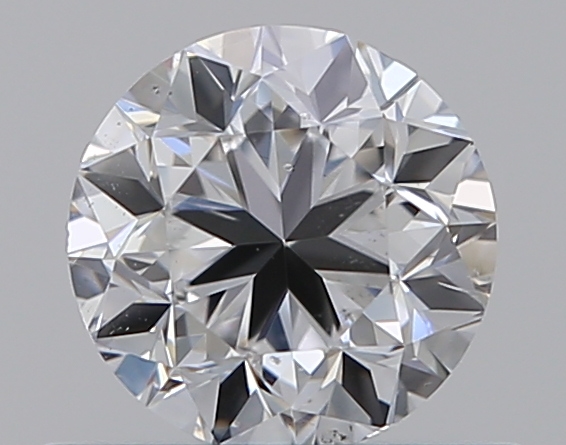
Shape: round
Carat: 0.5
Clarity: SI1
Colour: D
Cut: GD
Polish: VG
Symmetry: VG
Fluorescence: N
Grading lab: GIA
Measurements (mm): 4.83 x 4.87 x 3.18